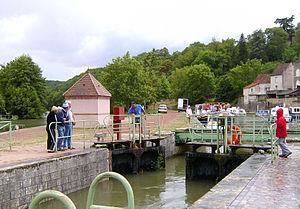
Le canal du Nivernais est un canal entre le bassin de la Loire et celui de l'Yonne, entre Saint-Léger-des-Vignes, dans le département de la Nièvre, et Auxerre, préfecture du département de l'Yonne.